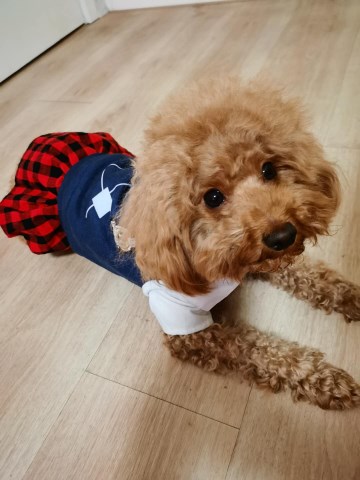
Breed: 7449-n000128-teddy